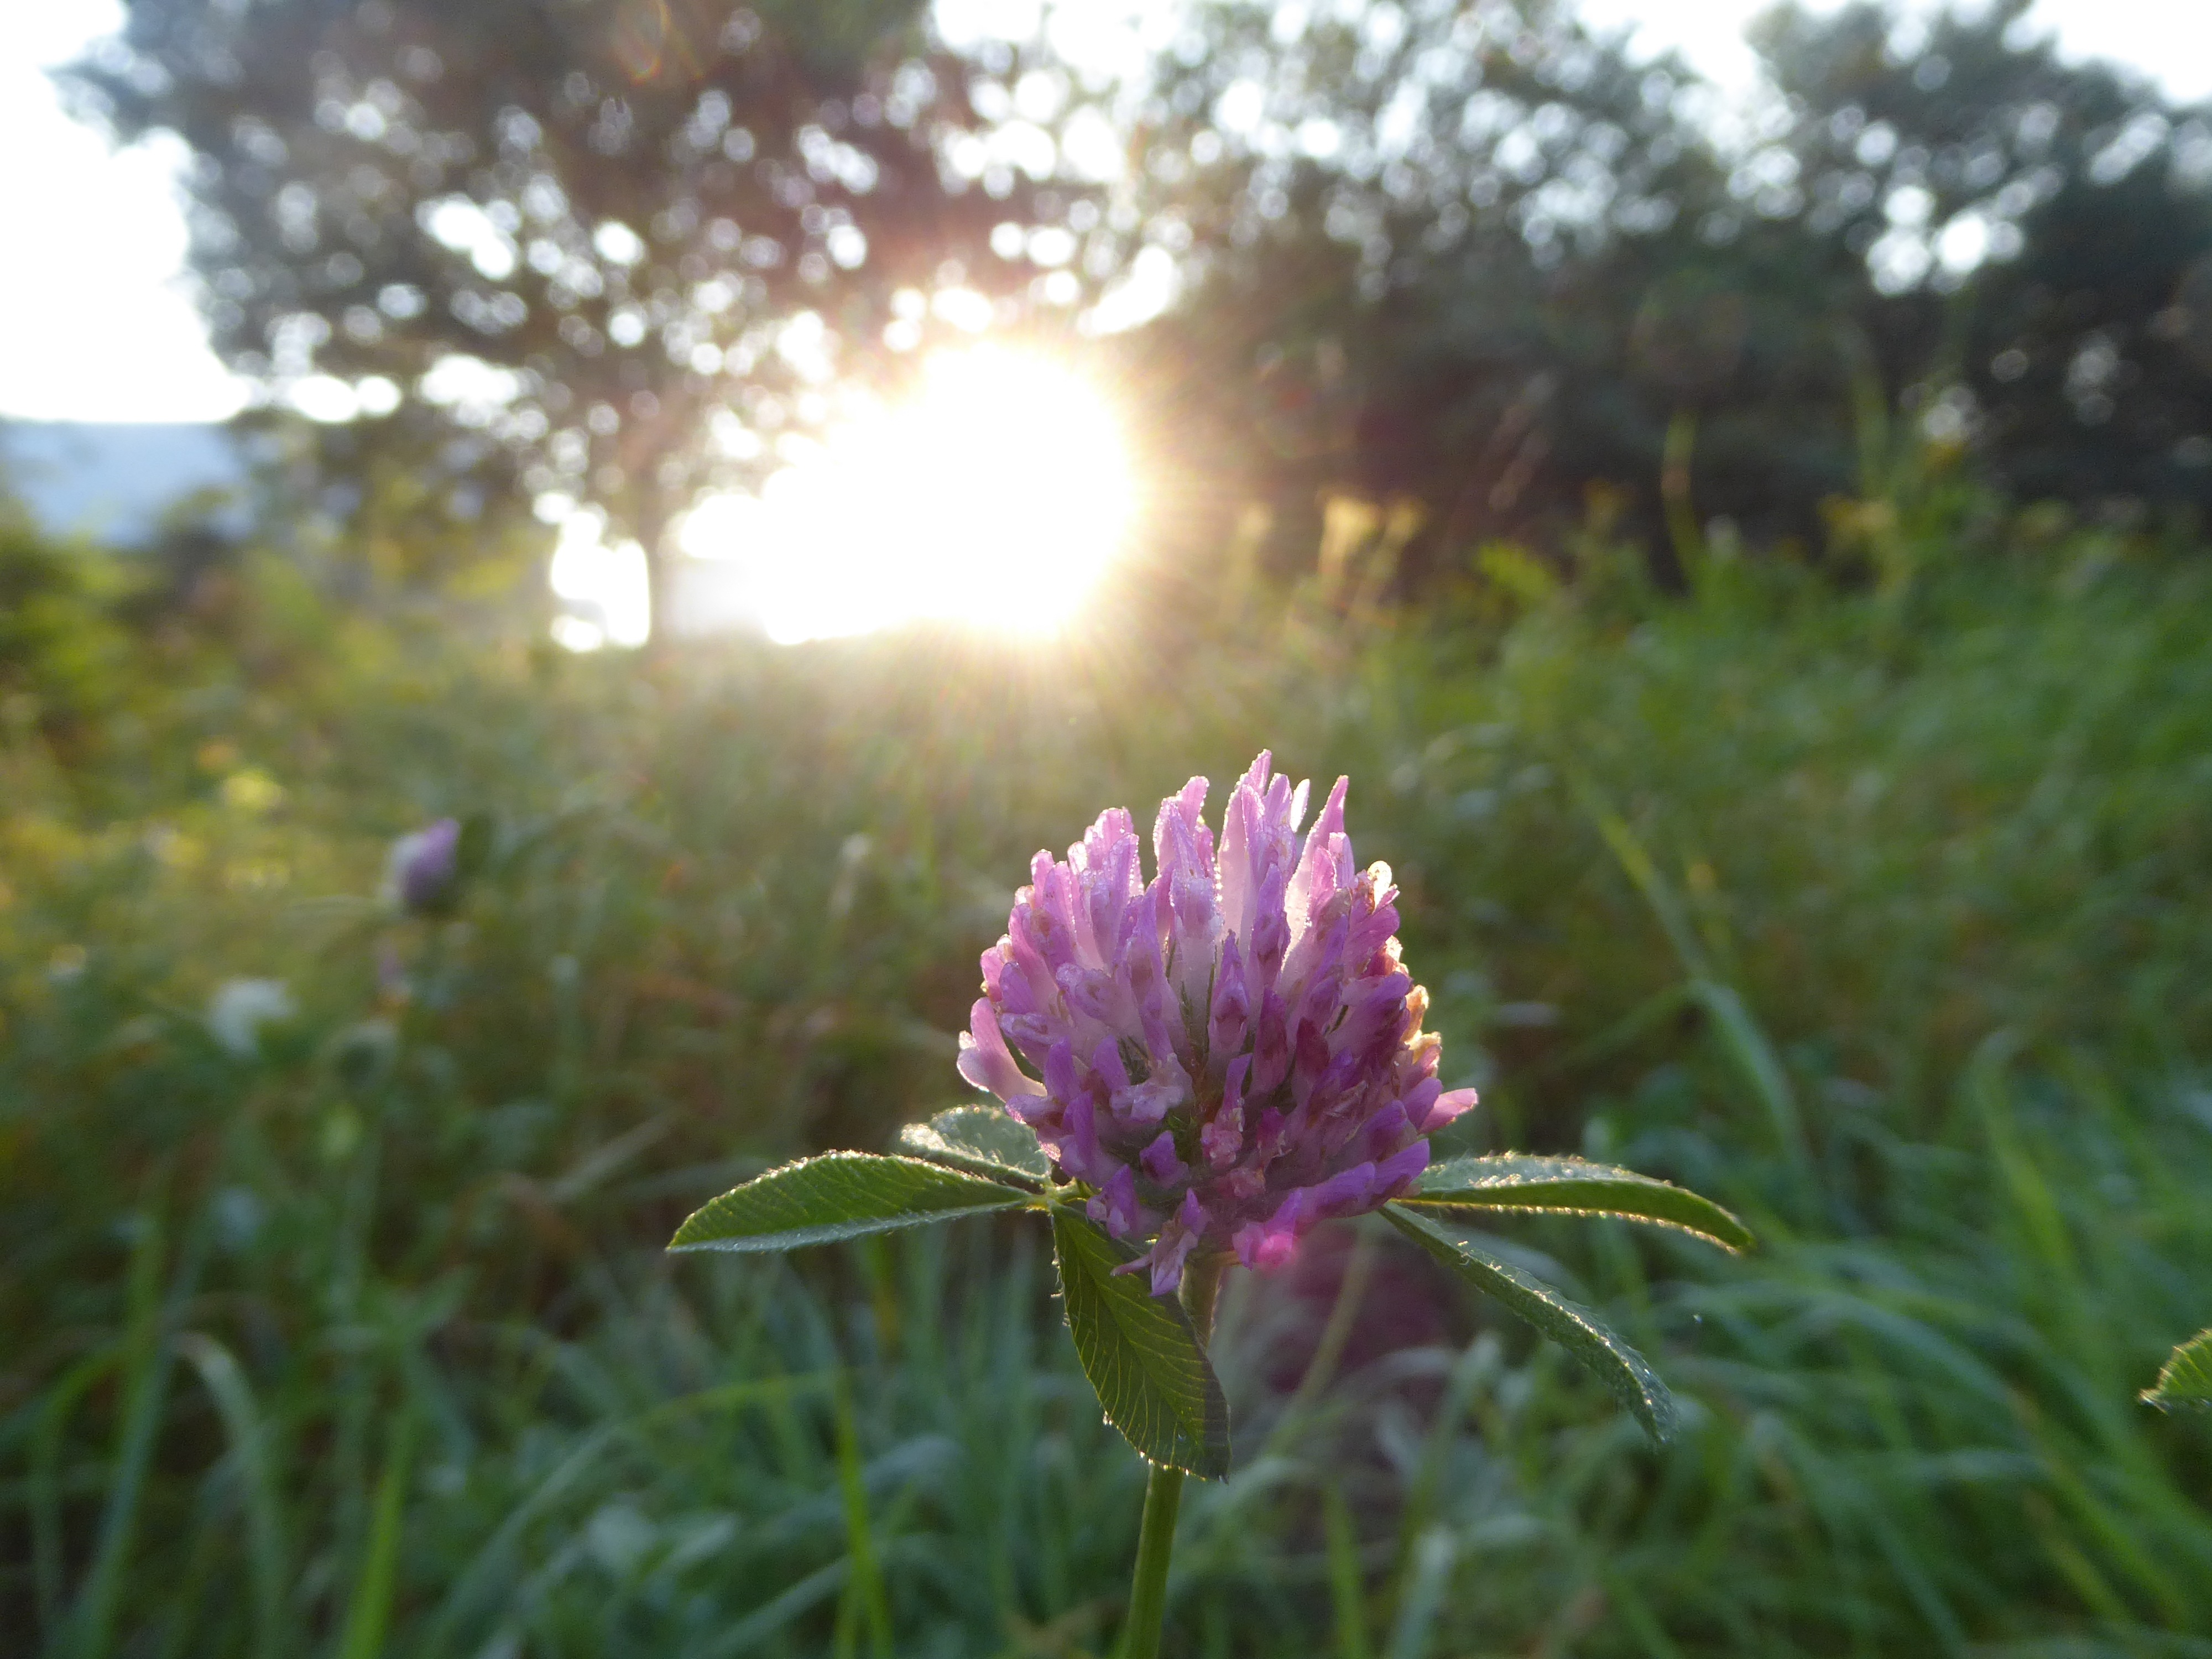
nature, grass, blossom, plant, field, lawn, meadow, prairie, sunlight, leaf, flower, botany, flora, morning dew, clover, wildflower, shrub, beauty, woodland, late summer, purple flower, flowering plant, grass family, land plant